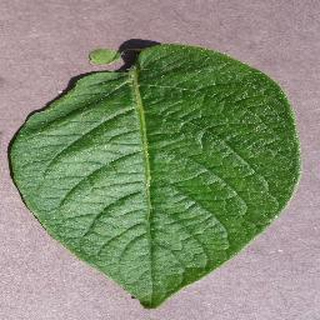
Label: healthy_potato